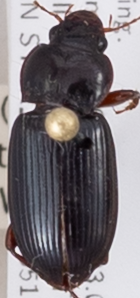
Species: Amara carinata
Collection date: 2018-05-17
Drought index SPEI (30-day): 0.814
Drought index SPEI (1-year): -0.674
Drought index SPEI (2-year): -0.184